USS Wichita (CA-45)

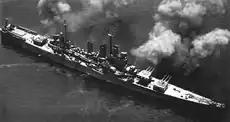
"Wichita" firing a broadside

"Wichita" was present during the Battle of Leyte Gulf, which started on 23 October. On 25 October, the Fast Carrier Strike Force had steamed north, to attack the Northern Force commanded by Jisaburō Ozawa. "Wichita" again screened for the carriers, which sank or damaged several Japanese carriers. Task Force 34 was detached to finish off several of the crippled Japanese ships with gunfire; "Wichita" and three other cruisers sank the light carrier and the destroyer . "Wichita" expended twenty-two percent of her armor-piercing rounds at the two ships, which amounted to 148 rounds at "Chiyoda" and 173 against "Hatsuzuki". In the aftermath of the battle, "Wichita" returned to screening for the carriers off Samar. On 28 October, she provided gunfire support to troops ashore on Leyte. Two days later, she defended against a Japanese airstrike on the fleet.